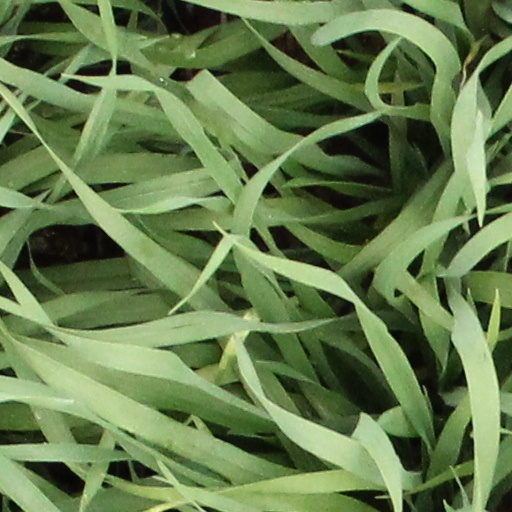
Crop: wheat